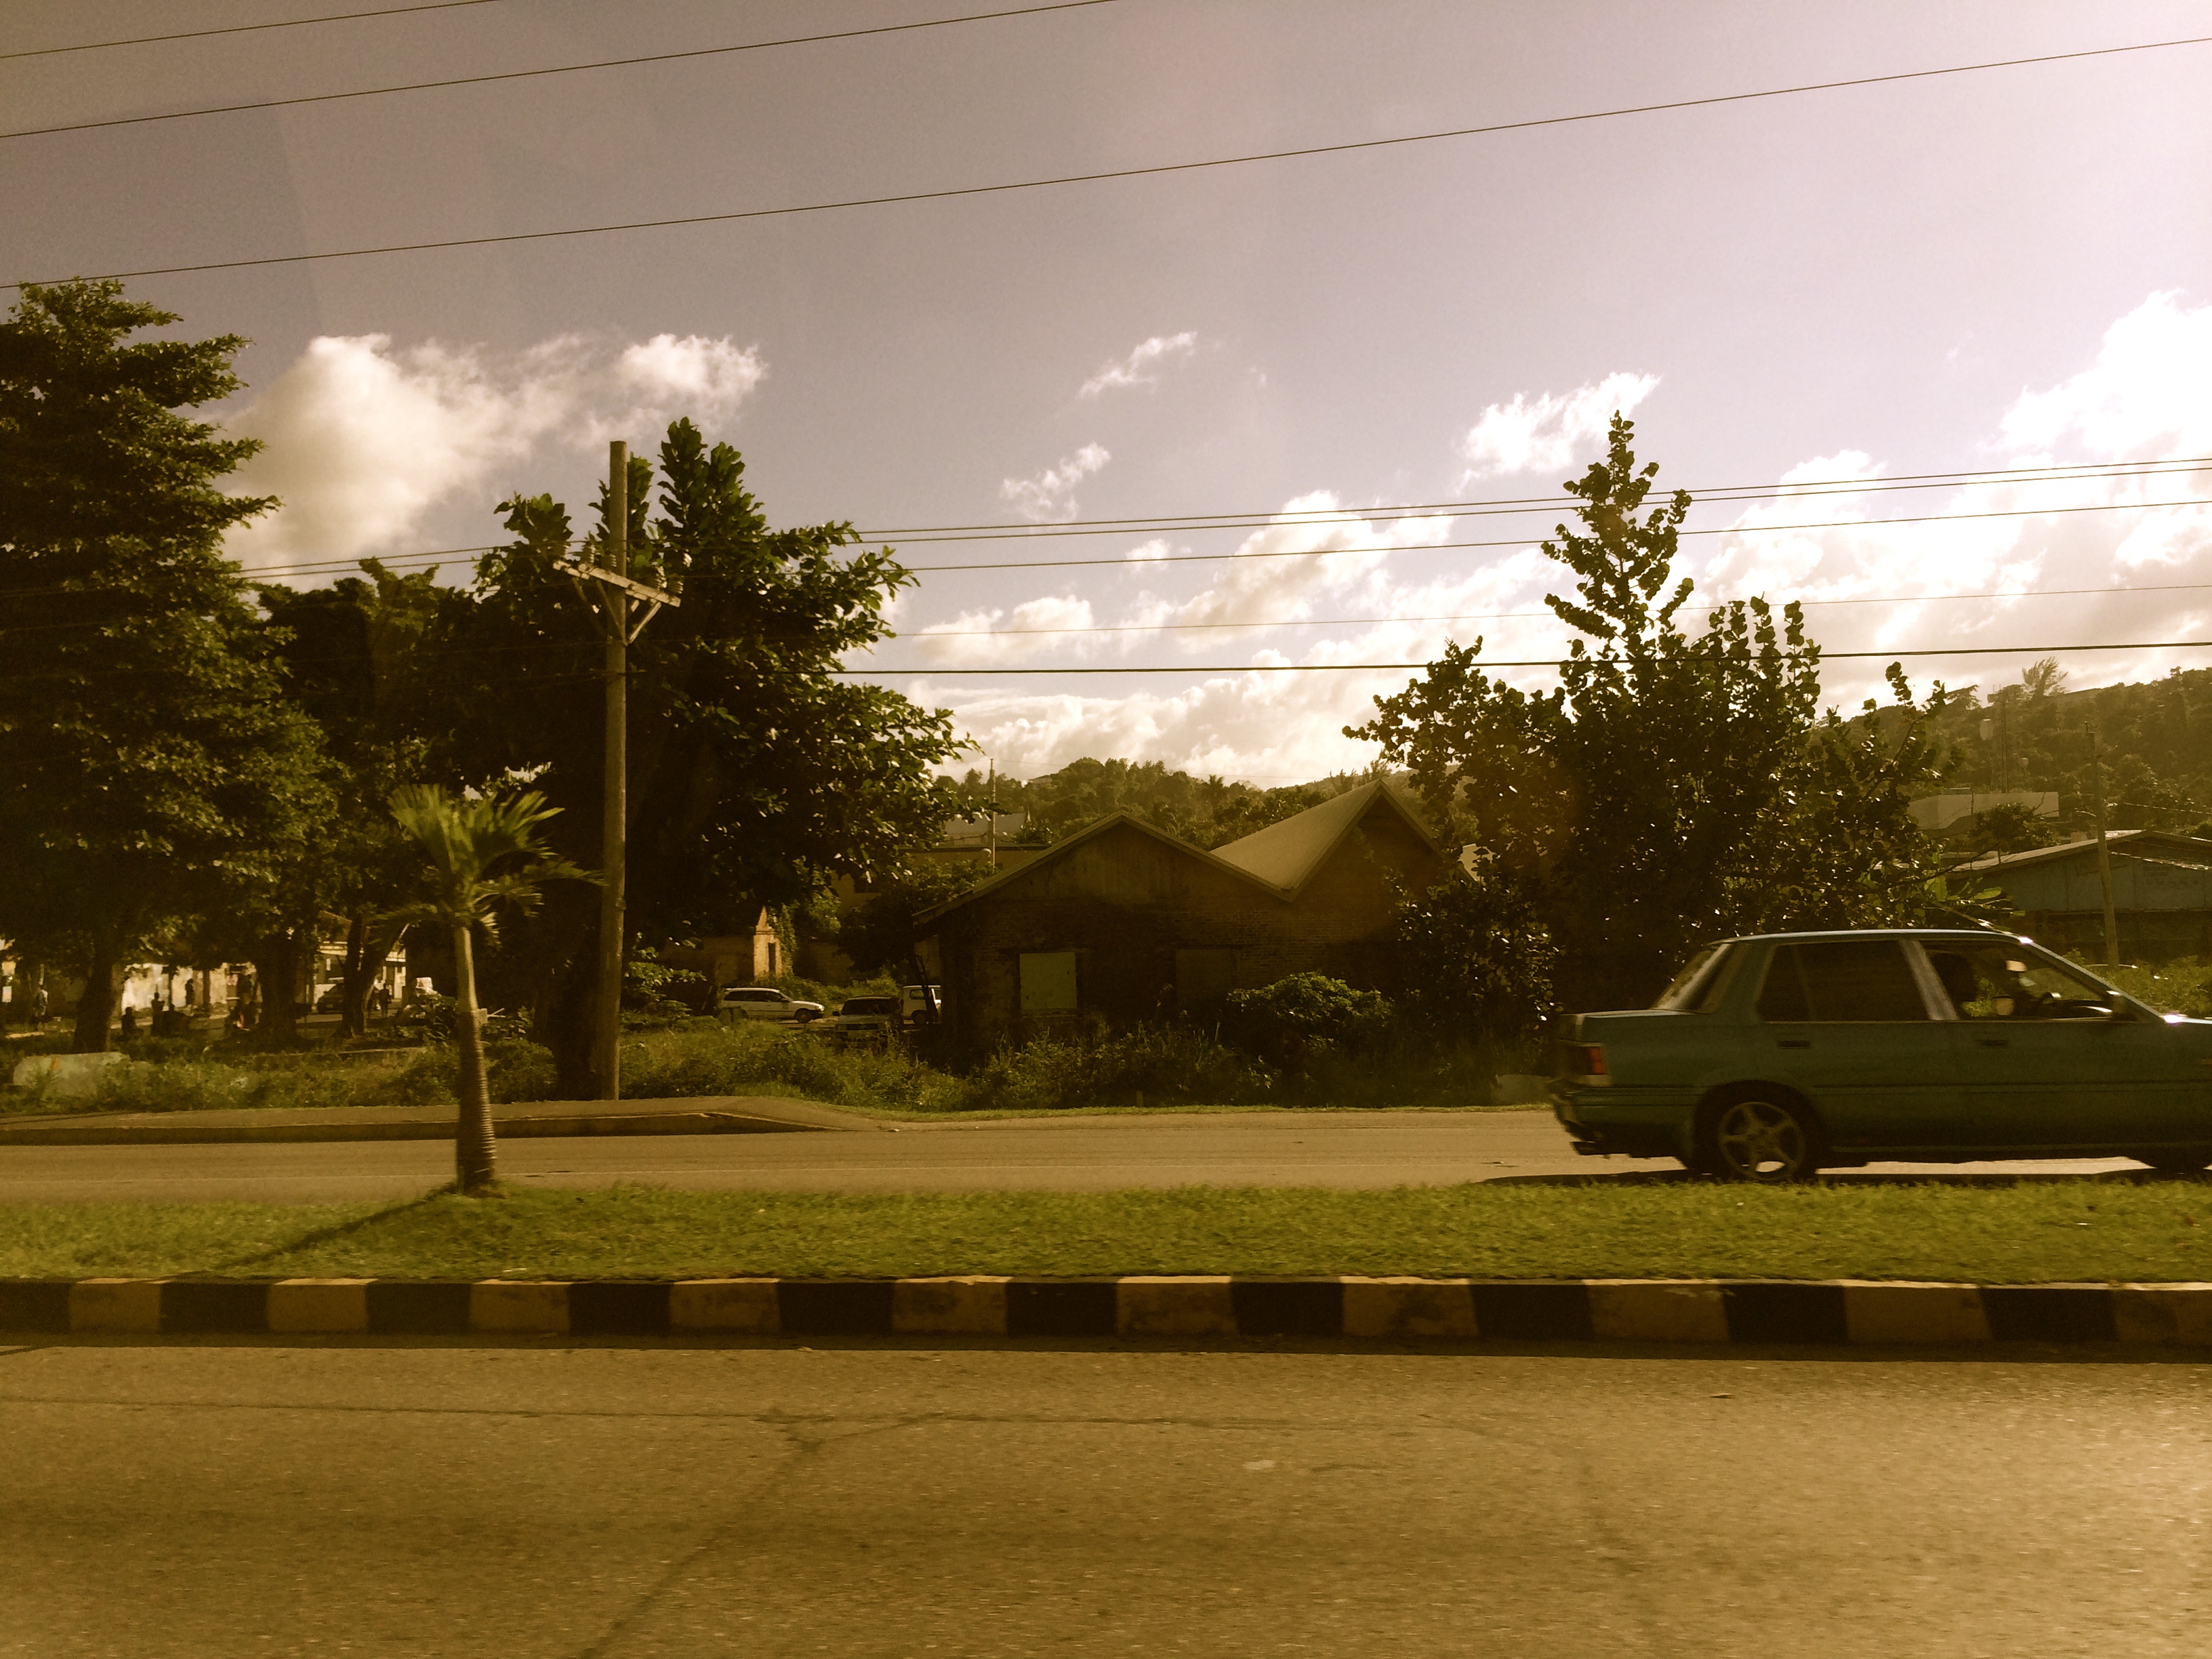
tree, structure, sky, house, sunlight, morning, suburb, evening, lighting, shape, rural area, residential area